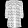
Label: Dress